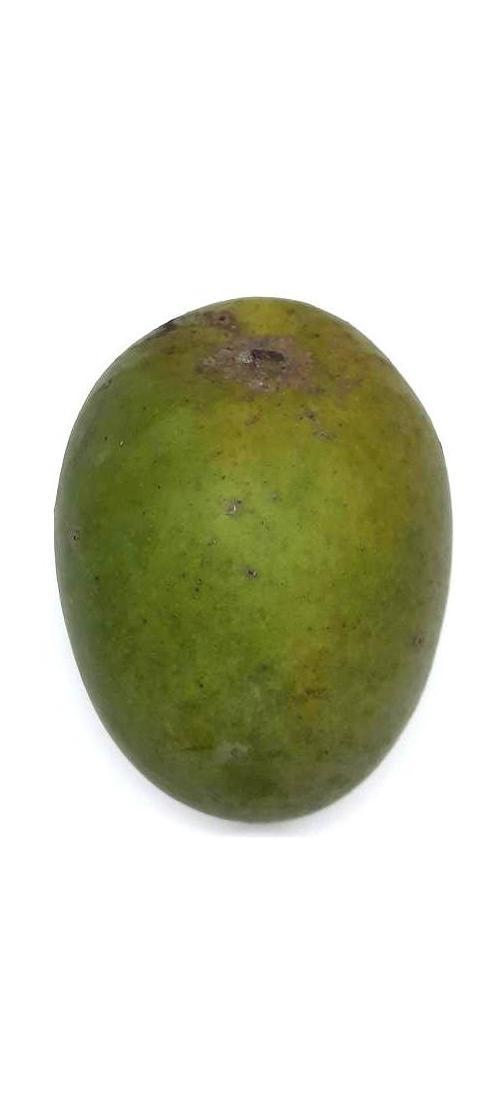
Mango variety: Himsagor